Clos Lucé

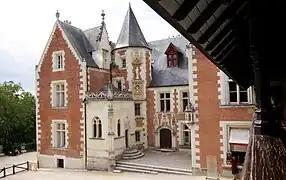
Walls made of tuffeau stone typical from the 15th century.

For a short time the building housed religious people of the abbaye of Moncé, as they resided in the building until 1471. The Clos Lucé was then sold on 26 May to Etienne le Loup, who was Louis XI Counselor and Amboise beadle. The building was in ruin when Etienne acquired the lands, he restored it giving it the famous visual aspect that we see today - a square tower with Gothic windows that created a towering and well protected medieval fortress.